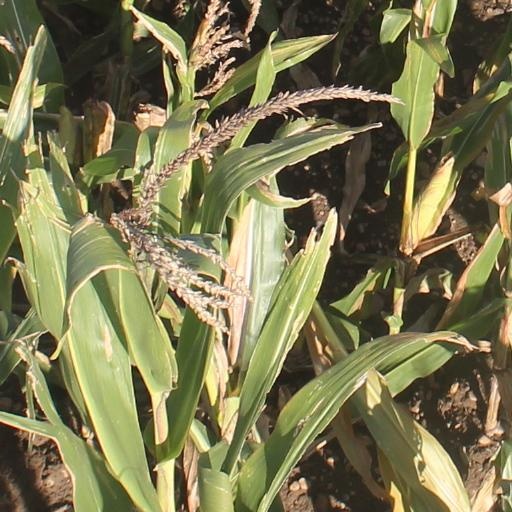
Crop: maize; corn